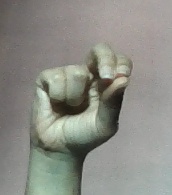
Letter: gaaf